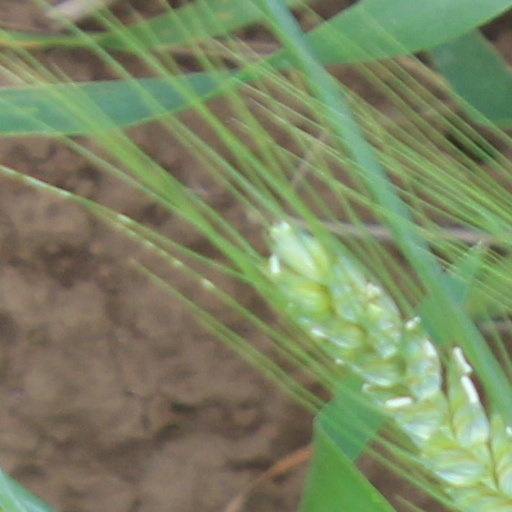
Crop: wheat